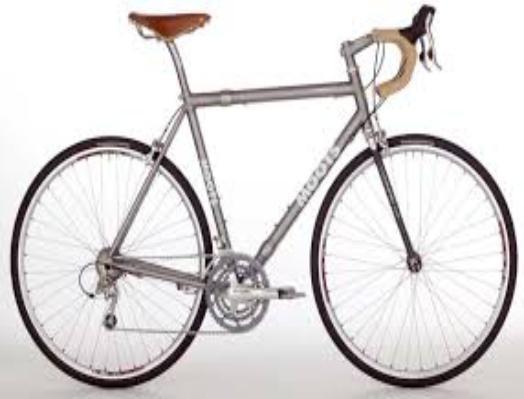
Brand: moots cycles
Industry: Transportation